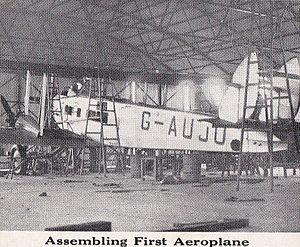
Le de Havilland DH.66 Hercules était un avion de ligne trimoteur britannique des années 1920, pour sept passagers, construit par de Havilland Aircraft Company au Stag Lane Aerodrome. En remplacement plus moderne du D.H 10 utilisé par la RAF pour le courrier, Imperial Airways utilisa le Hercules efficacement pour fournir des services interurbains entre lointaines régions. Bien que cet avion géant fut lent et lourd, il montra la voie aux futurs avions de ligne.